Frederick William Wilson

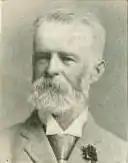
Wilson in 1897

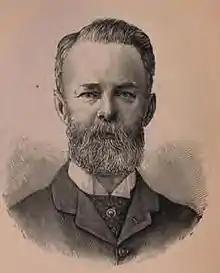
Wilson in 1895

Frederick William Wilson (26 March 1844 – 26 May 1924), was a British Liberal Party politician and newspaper owner.